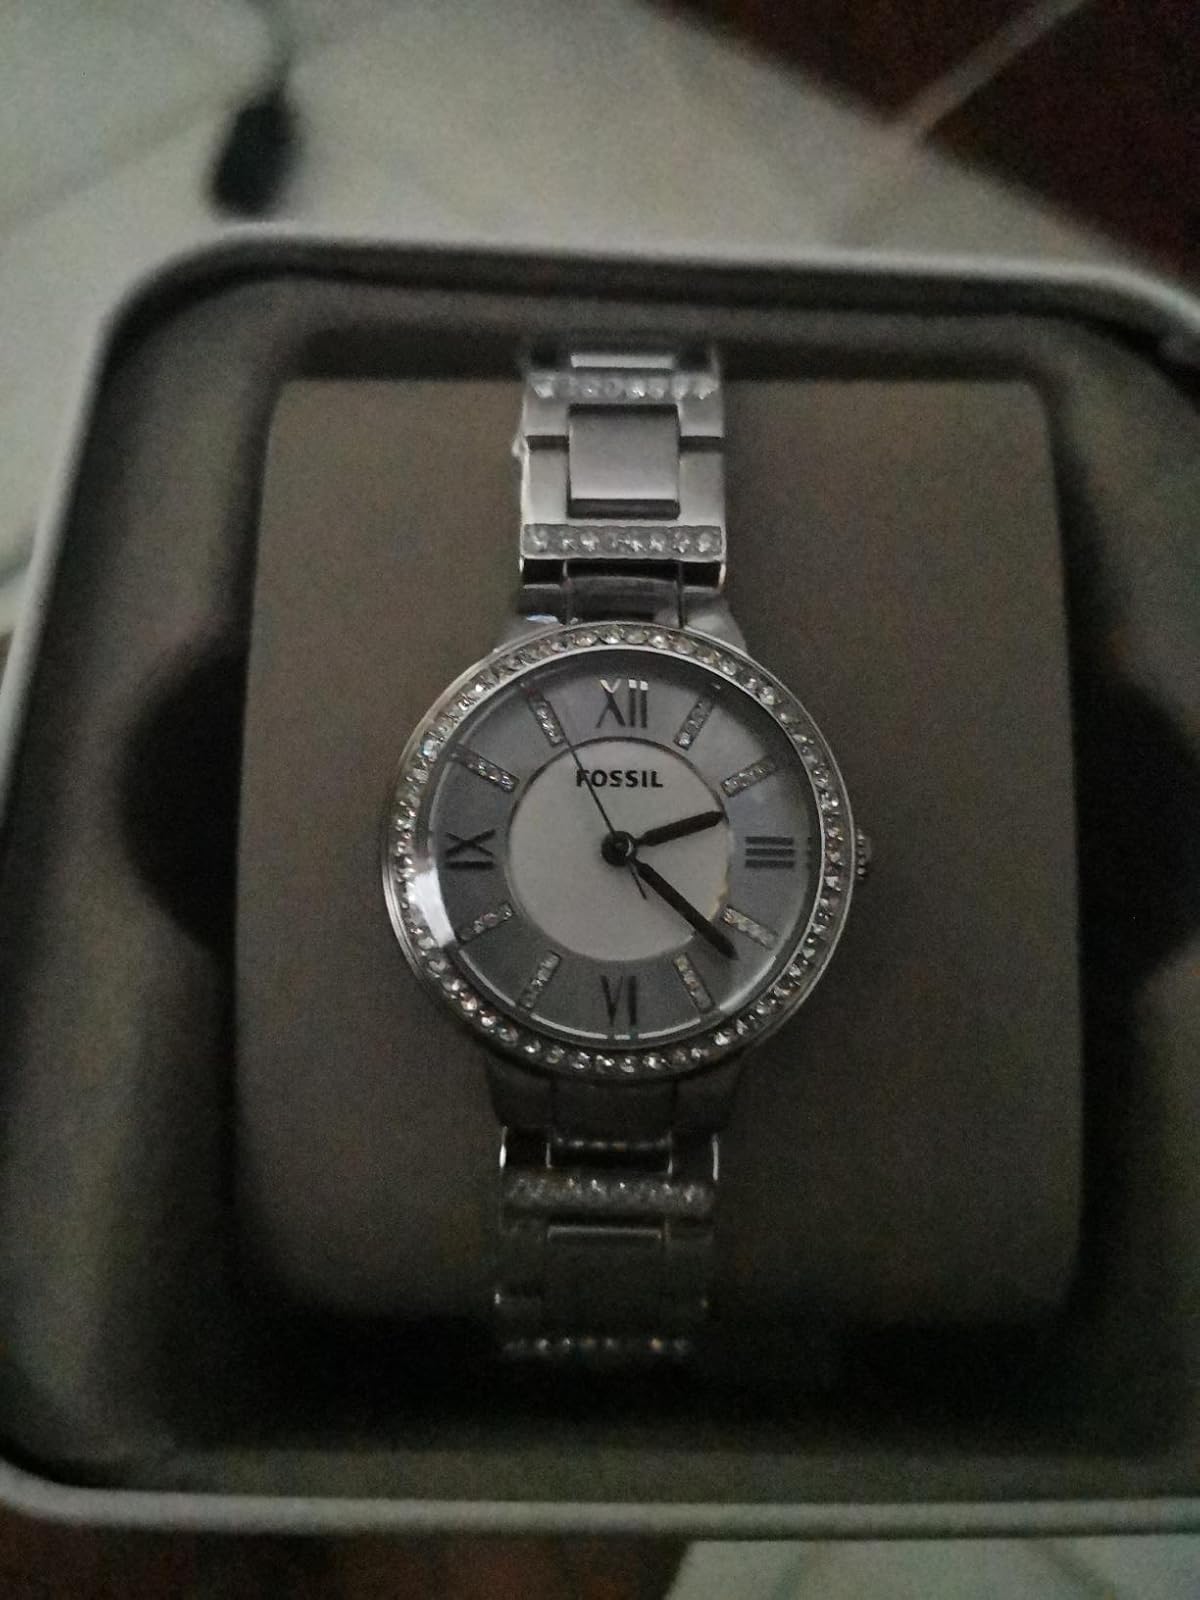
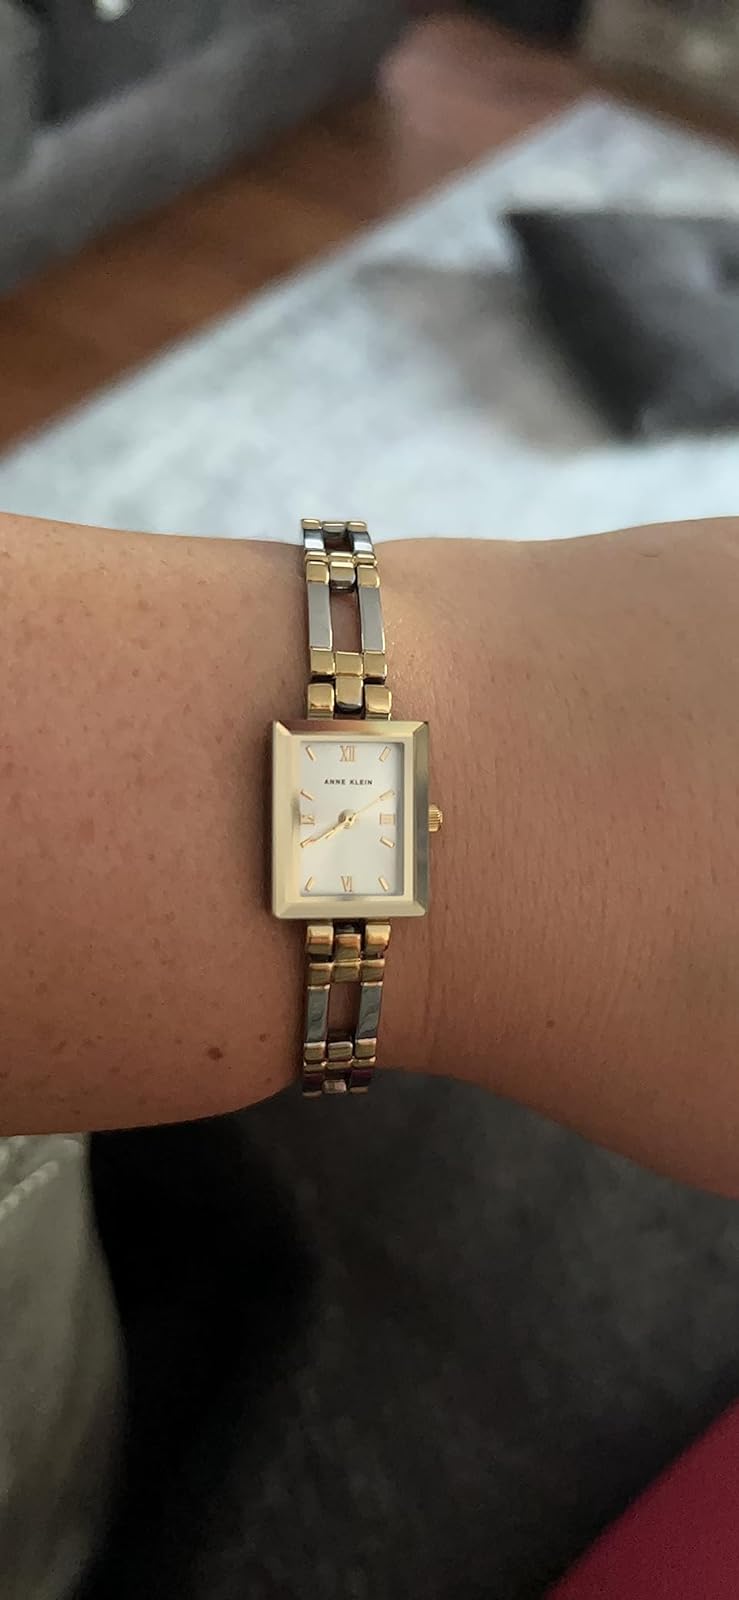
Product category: accessories_watch
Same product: no